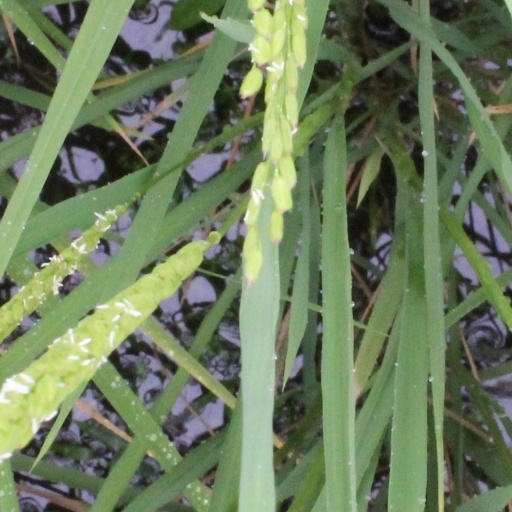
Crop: rice